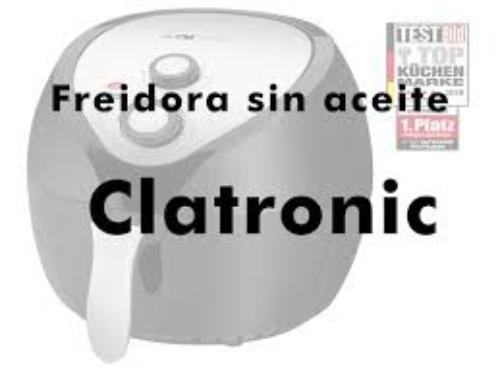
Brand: Clatronic
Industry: Electronic